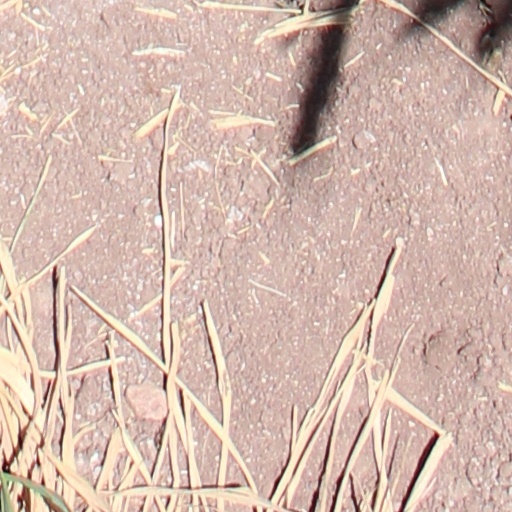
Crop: wheat